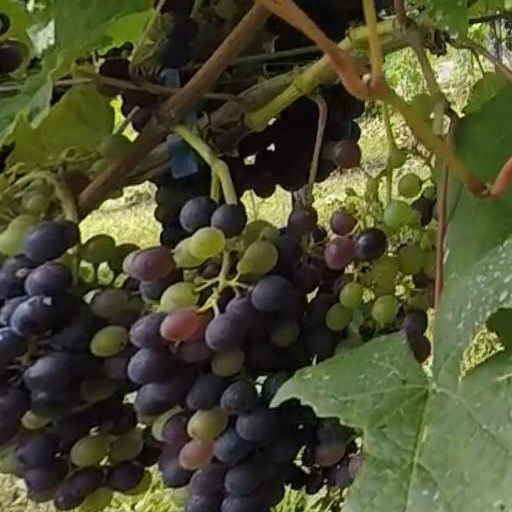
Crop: grape